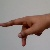
The image shows a hand gesture representing the letter 'P' in Indian Sign Language.